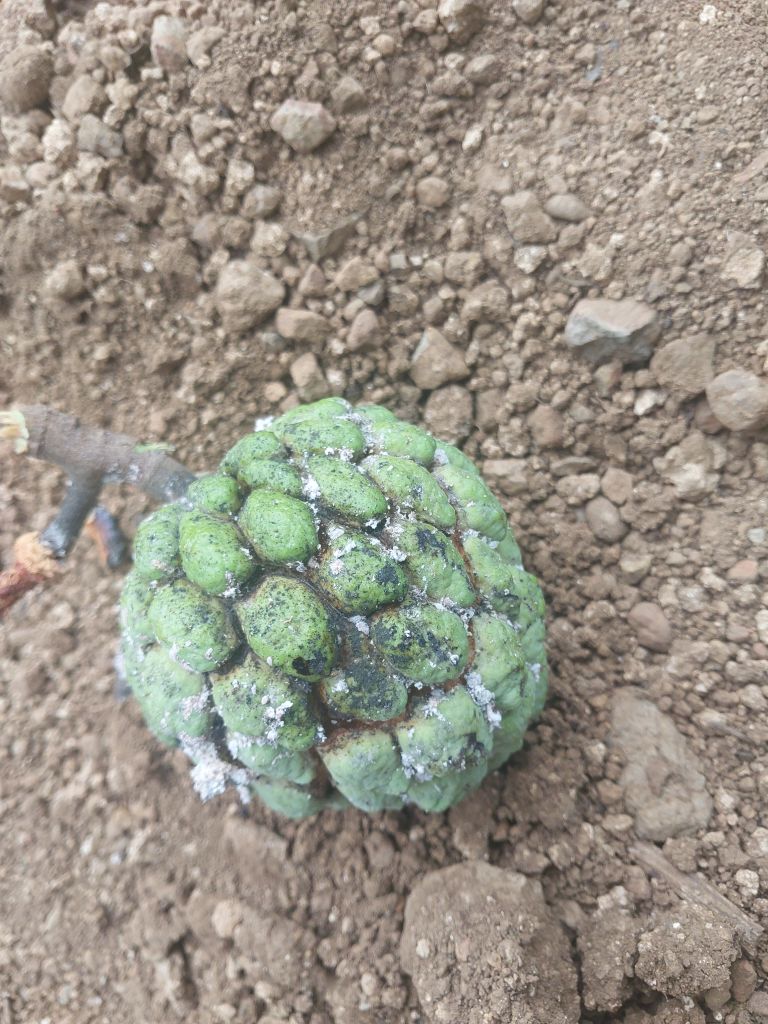
Disease label: Leaf spot on fruit